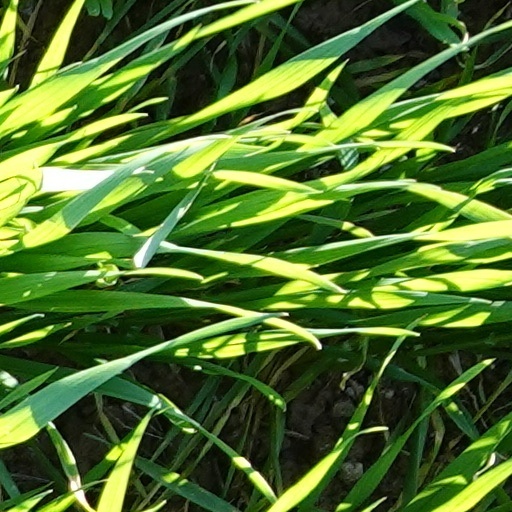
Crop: wheat